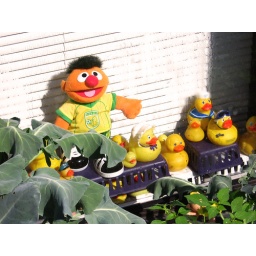
in the window of an apartment building next to the grocery store